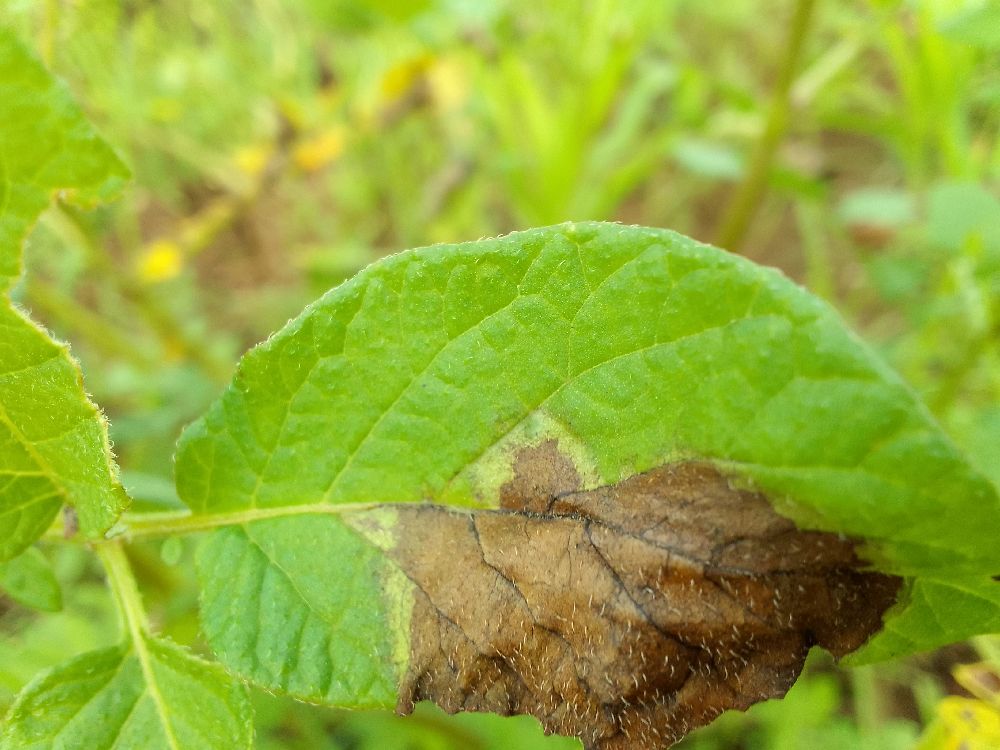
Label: Late blight